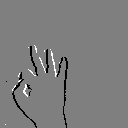
ASL letter: f